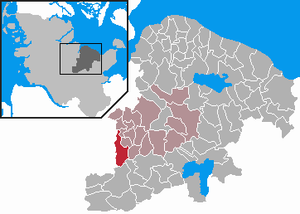
Bothkamp
Kort
Bothkamp er en by og kommune i det nordlige Tyskland, beliggende i Amt Preetz-Land i den sydvestlige del af Kreis Plön. Kreis Plön ligger i den østlige/centrale del af delstaten Slesvig-Holsten.